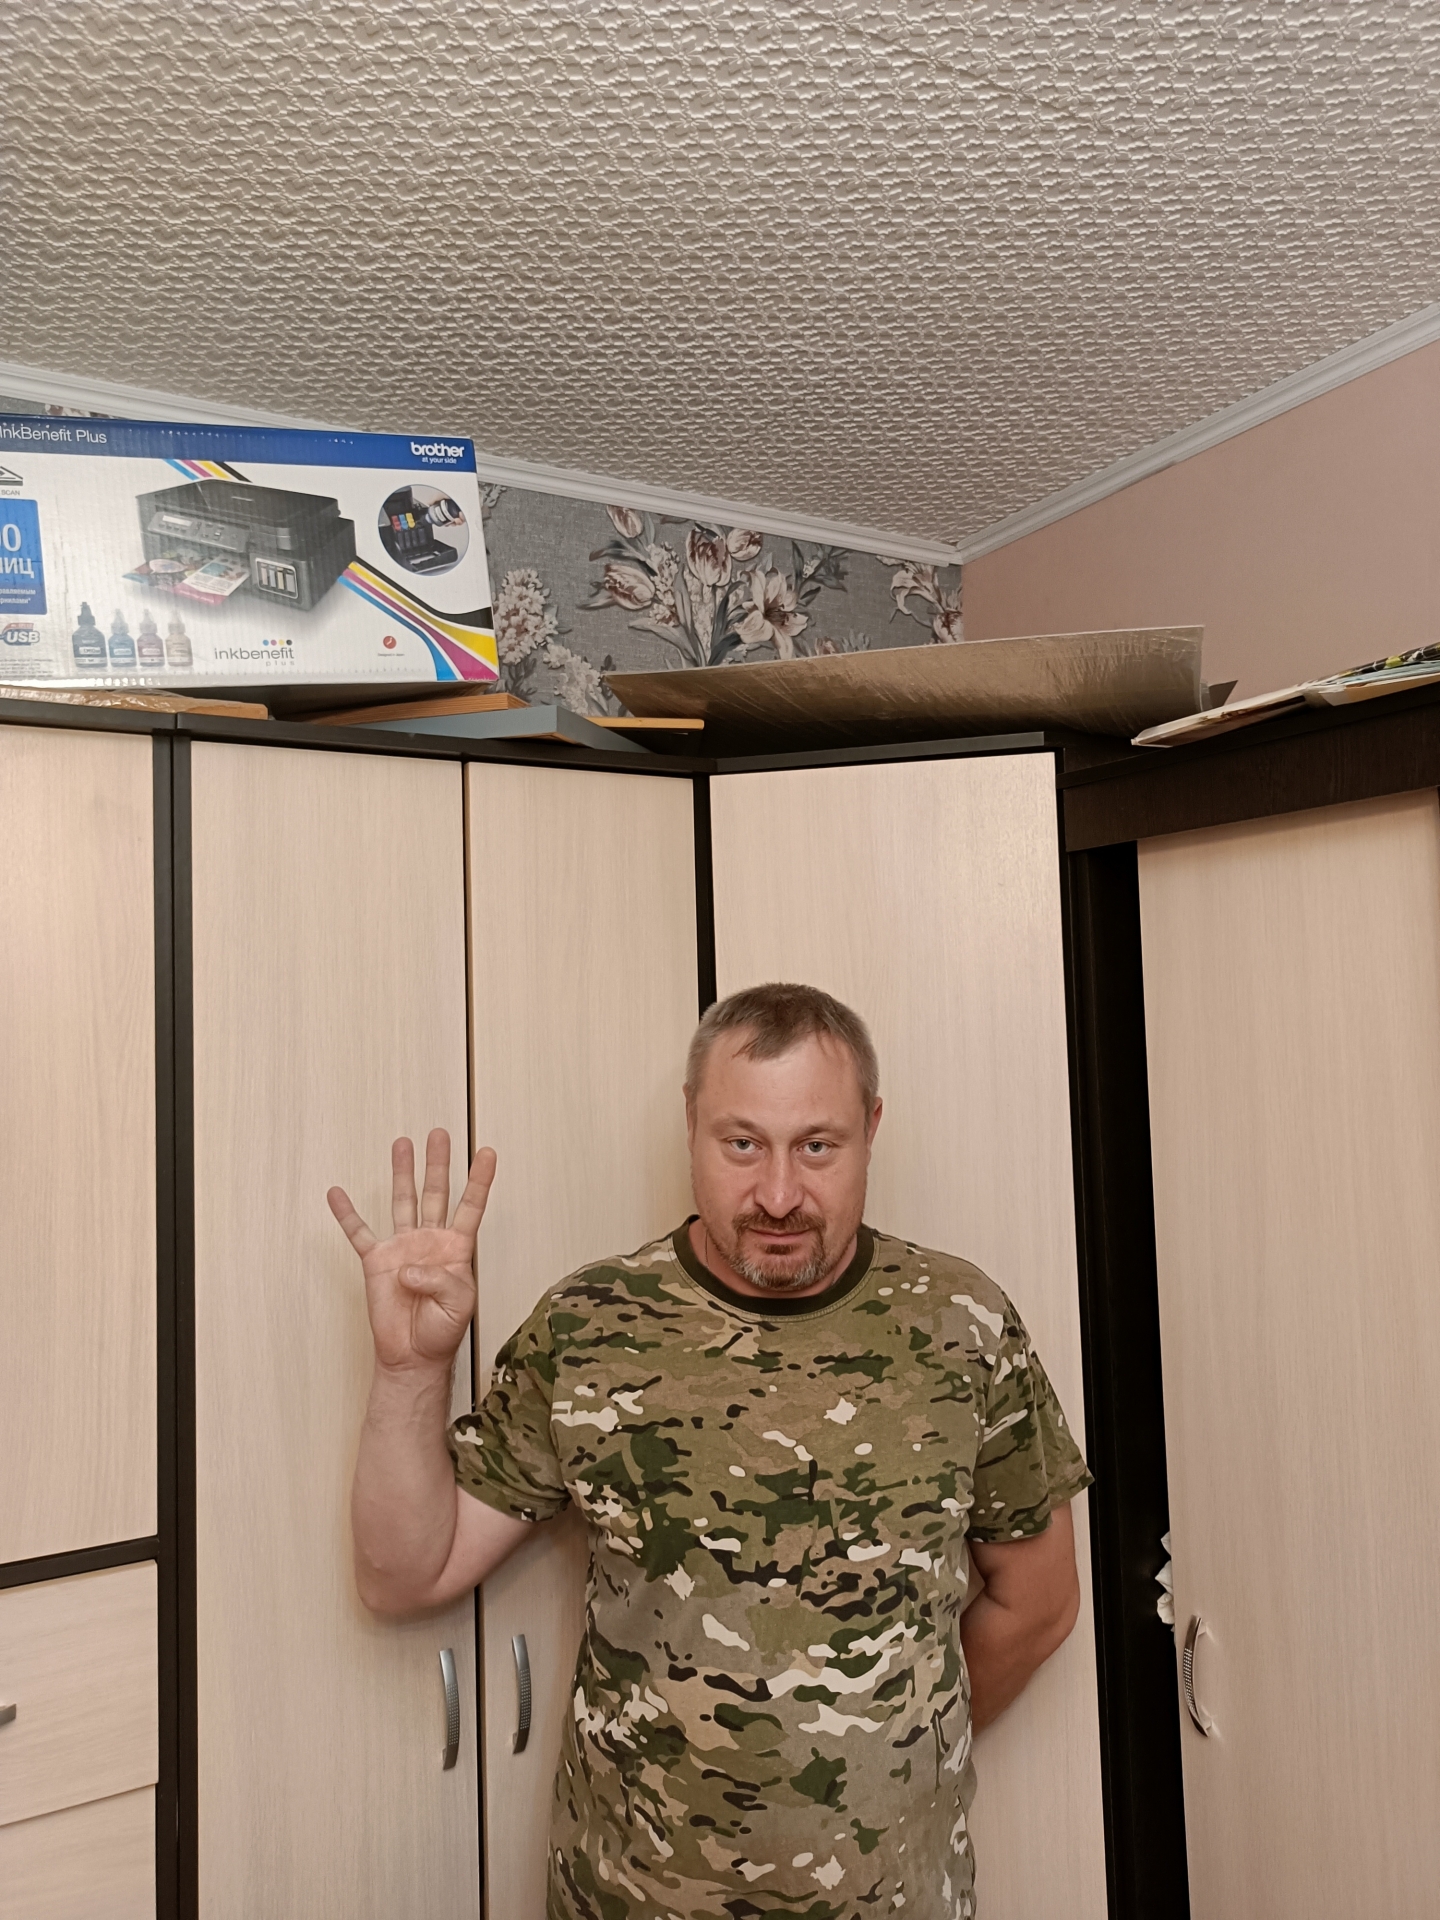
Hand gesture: four